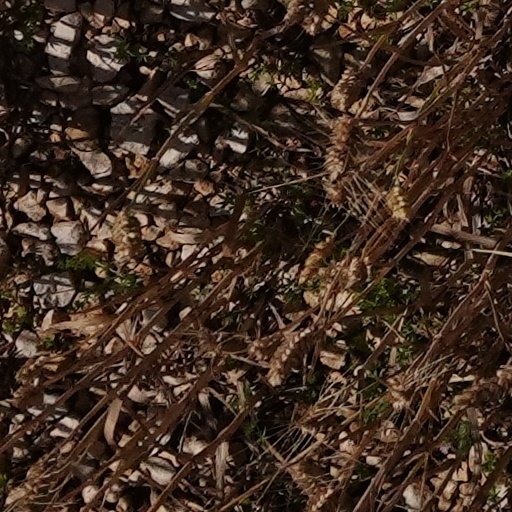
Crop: wheat